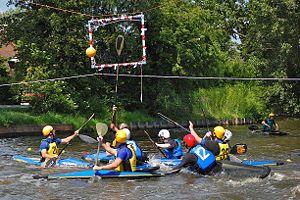
Kayak-polo. Gardien de but tentant d'arrêter un ballon avec sa pagaie au kayak-polo. Italiano: I giocatori devono cercare di segnare in una porta sospesa due metri sul livello dell'acqua e protetta da un giocatore che usa la pagaia, sollevandola perpendicolarmente all'acqua, per parare i tiri.
Le gardien de but est un poste occupé par un joueur spécifique dans différents sports collectifs, chargé de garder son but inviolé, c'est-à-dire de faire en sorte que le ballon, la balle ou le palet ne franchisse pas la ligne de but.
Le kayak-polo est un sport collectif où deux équipes de cinq joueurs, chacun dans un kayak, s'affrontent avec un ballon sur un plan d'eau rectangulaire pendant deux mi-temps de dix minutes. L'équipe gagnante est celle qui a inscrit le plus grand nombre de buts.